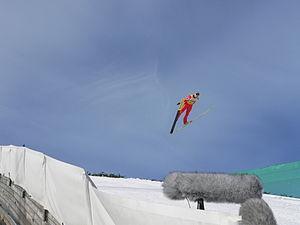
Hannu Kalevi Manninen, né le 17 avril 1978 à Rovaniemi, est un spécialiste finlandais du combiné nordique et également fondeur.